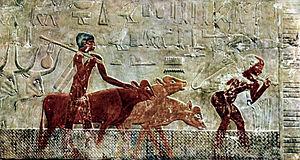
2500 av. J.-C. : les premières cités chinoises de Taosi au Shanxi, de Liangchengzhen et de Yaowangcheng, au Shandong, sites de la culture de Longshan, atteignent 10 000 habitants. Elles se développent pour atteindre 14 000 habitants vers 2250 av. J.-C. Commerce à longue distance de produits de luxe, témoignage d’une stratification sociale accrue.